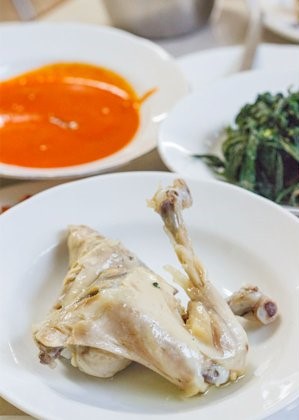
Label: ayam_pop